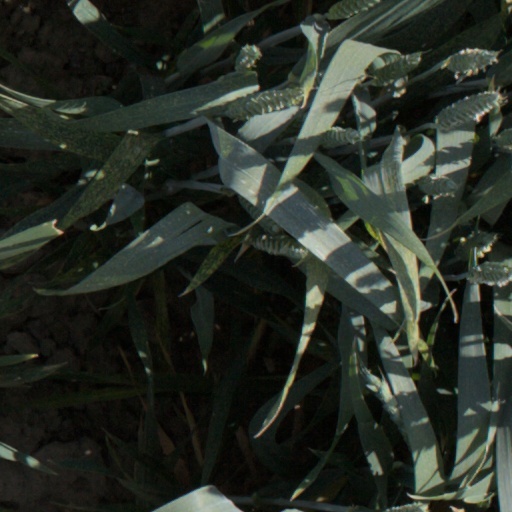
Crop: wheat